Tony Galento

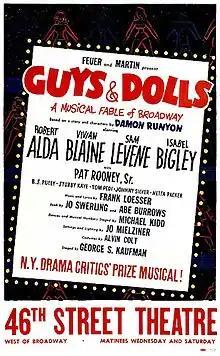
A theatrical poster for the original 1950 Broadway production of "Guys and Dolls". Galento, in an uncredited part, appeared in the 1955 MGM film adaptation. In a 1955 stage production that was mounted in a tent near Valley Forge, Pennsylvania, he played the role of 'Big Jule'.

Galento's parents hailed from near Naples in southern Italy. His father was a quarry worker. After immigrating to the United States, Galento's father got a job in the Edison factory in West Orange, New Jersey. Galento was born in Orange, New Jersey on March 12, 1910. He grew up in an Irish neighborhood and attended the Park Avenue school in Orange until the fifth or sixth grade. At school, he was involved in various violent incidents. "The kids used to call me to lick other kids", Galento reminisced, "and if I couldn't beat 'em I'd use a club. The kids would bring me apples and oranges." On one occasion, in revenge for a kick to the stomach, Galento assaulted an older youth with a homemade pick handle: busting his head and shoulder. On another occasion, Galento broke the ribs of a "guy named Moe" with a "house brick". Robert F. Fernandez Sr., a "highly recognized" collector of boxing memorabilia, states that Galento "quit school early for the simple reason that he hated it."